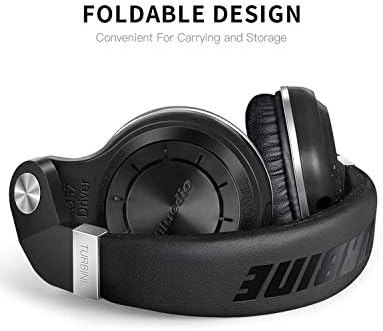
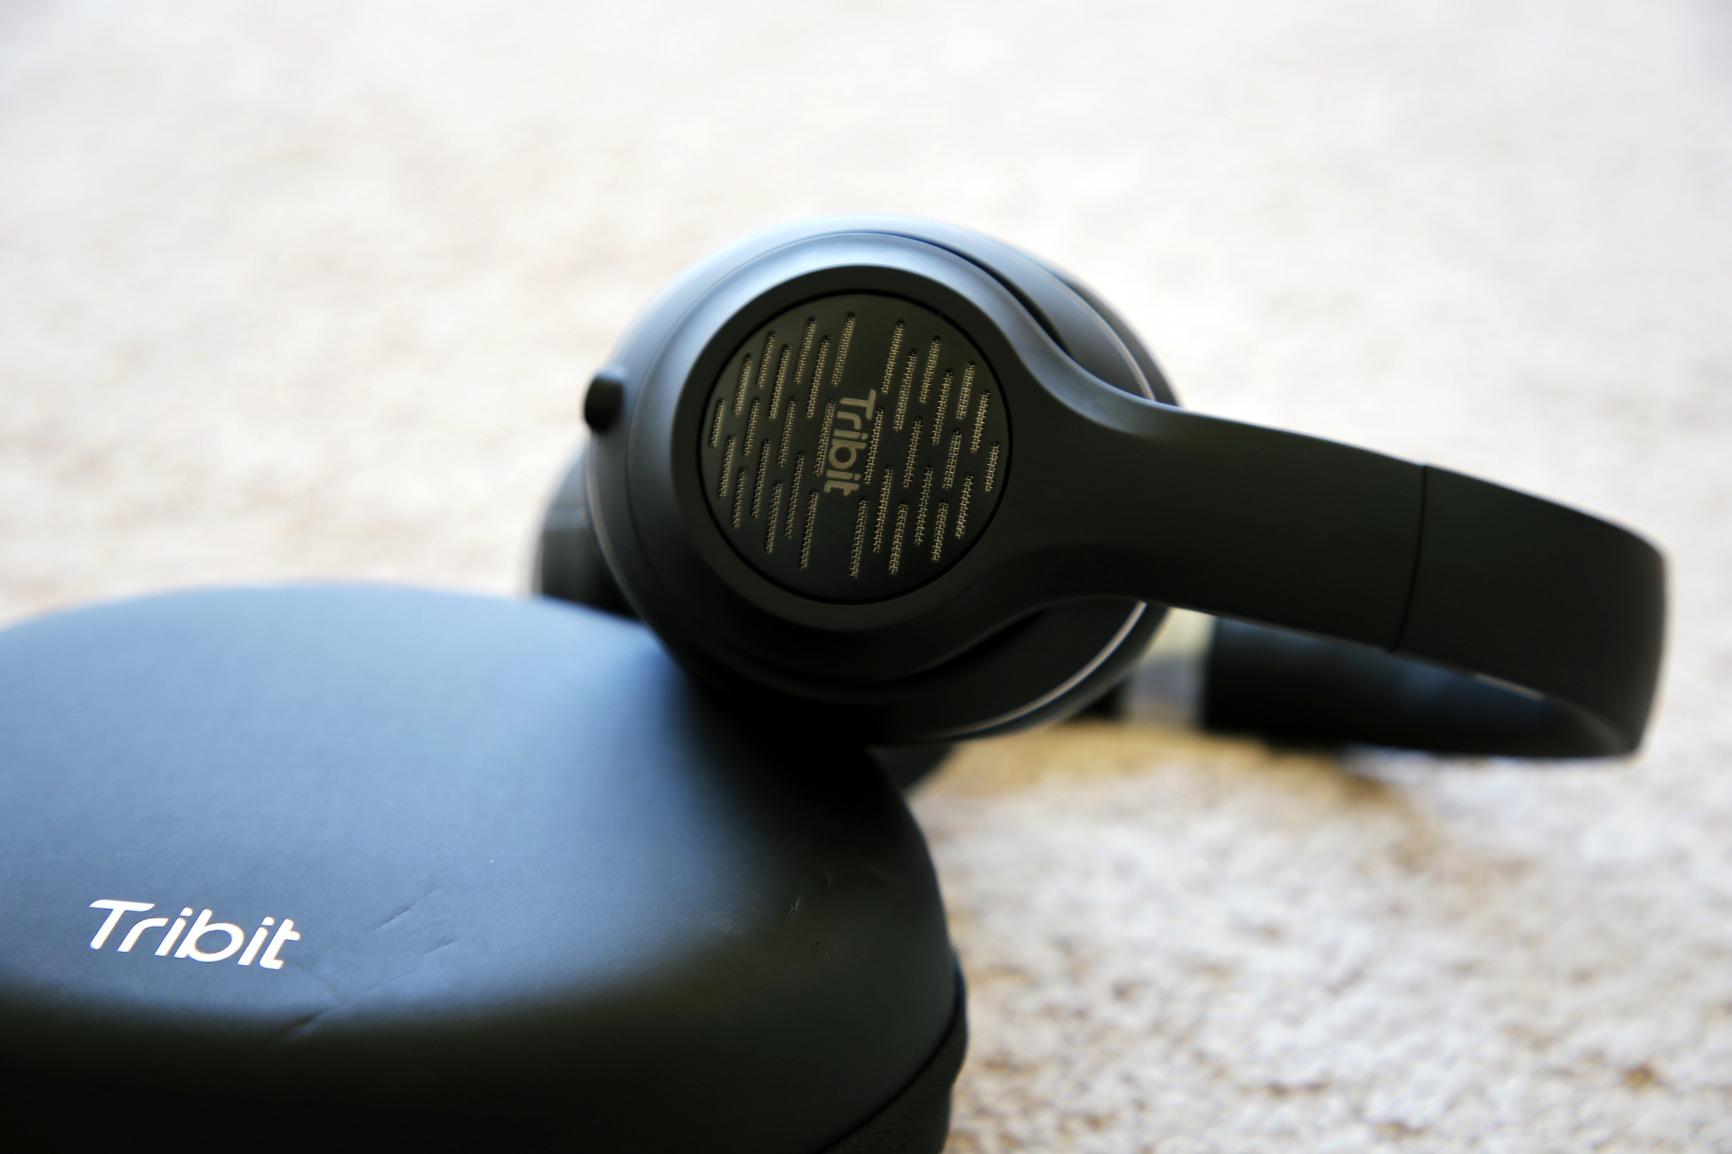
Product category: headphones
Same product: no